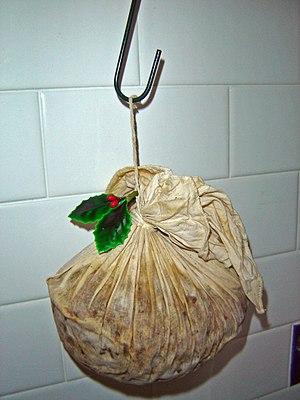
Le Christmas pudding, ou pudding de Noël, est un dessert de type pudding traditionnellement servi le jour de Noël au Royaume-Uni, en Irlande et dans quelques endroits du Nord de la France, notamment dans le Boulonnais. Originaire d'Angleterre, il est parfois nommé « plum pudding », terme plus général qui peut aussi faire référence à d'autres sortes de puddings bouillis contenant des fruits secs. Il se prépare la veille du jour de dégustation.